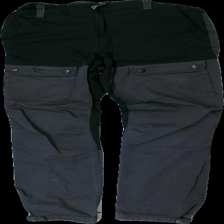
View: front
Type: Trousers
Category: Children
Brand: High Mountain
Colors: Black
Material: 63% polyester, 37% cotton
Cut: Regular
Size: 170
Season: All
Stains: Major
Price range: <50
Recommended usage: Export